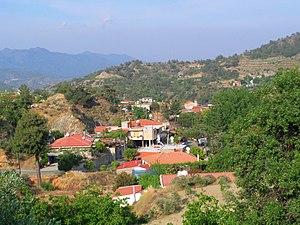
Louvarás est un village de Chypre situé dans le district de Limassol.